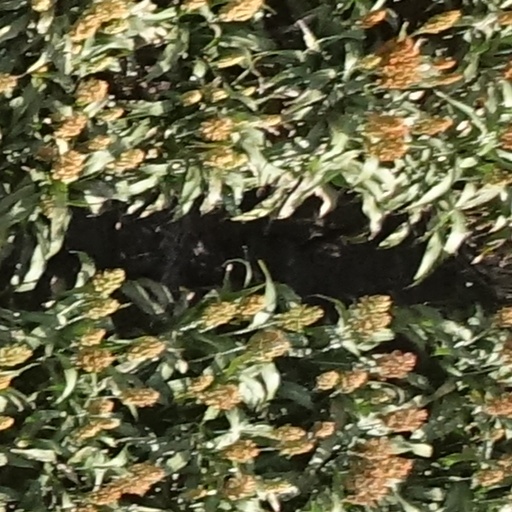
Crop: sorghum